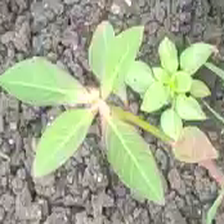
Weed species: Moti_dudhi(Euphorbia_geneculata_L)